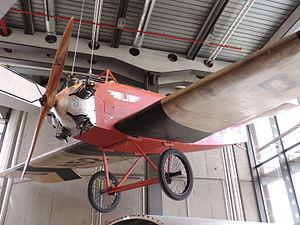
Udet Flugzeugbau GmbH était un constructeur aéronautique allemand, qui concevait et fabriquait des avions de sport et des avions commerciaux légers, dans les limites autorisées par le traité de Versailles. La société fut fondée à l'été 1921 à Munich par Ernst Udet avec Hans Herrmann et Erich Scheuermann, et le soutien du financier américain William Pohl.